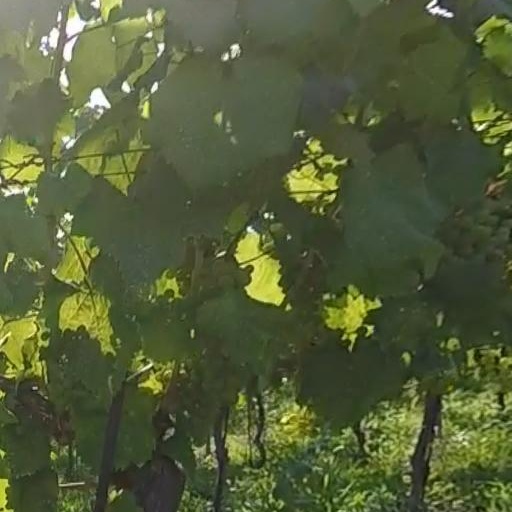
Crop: grape